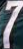
Number: 7